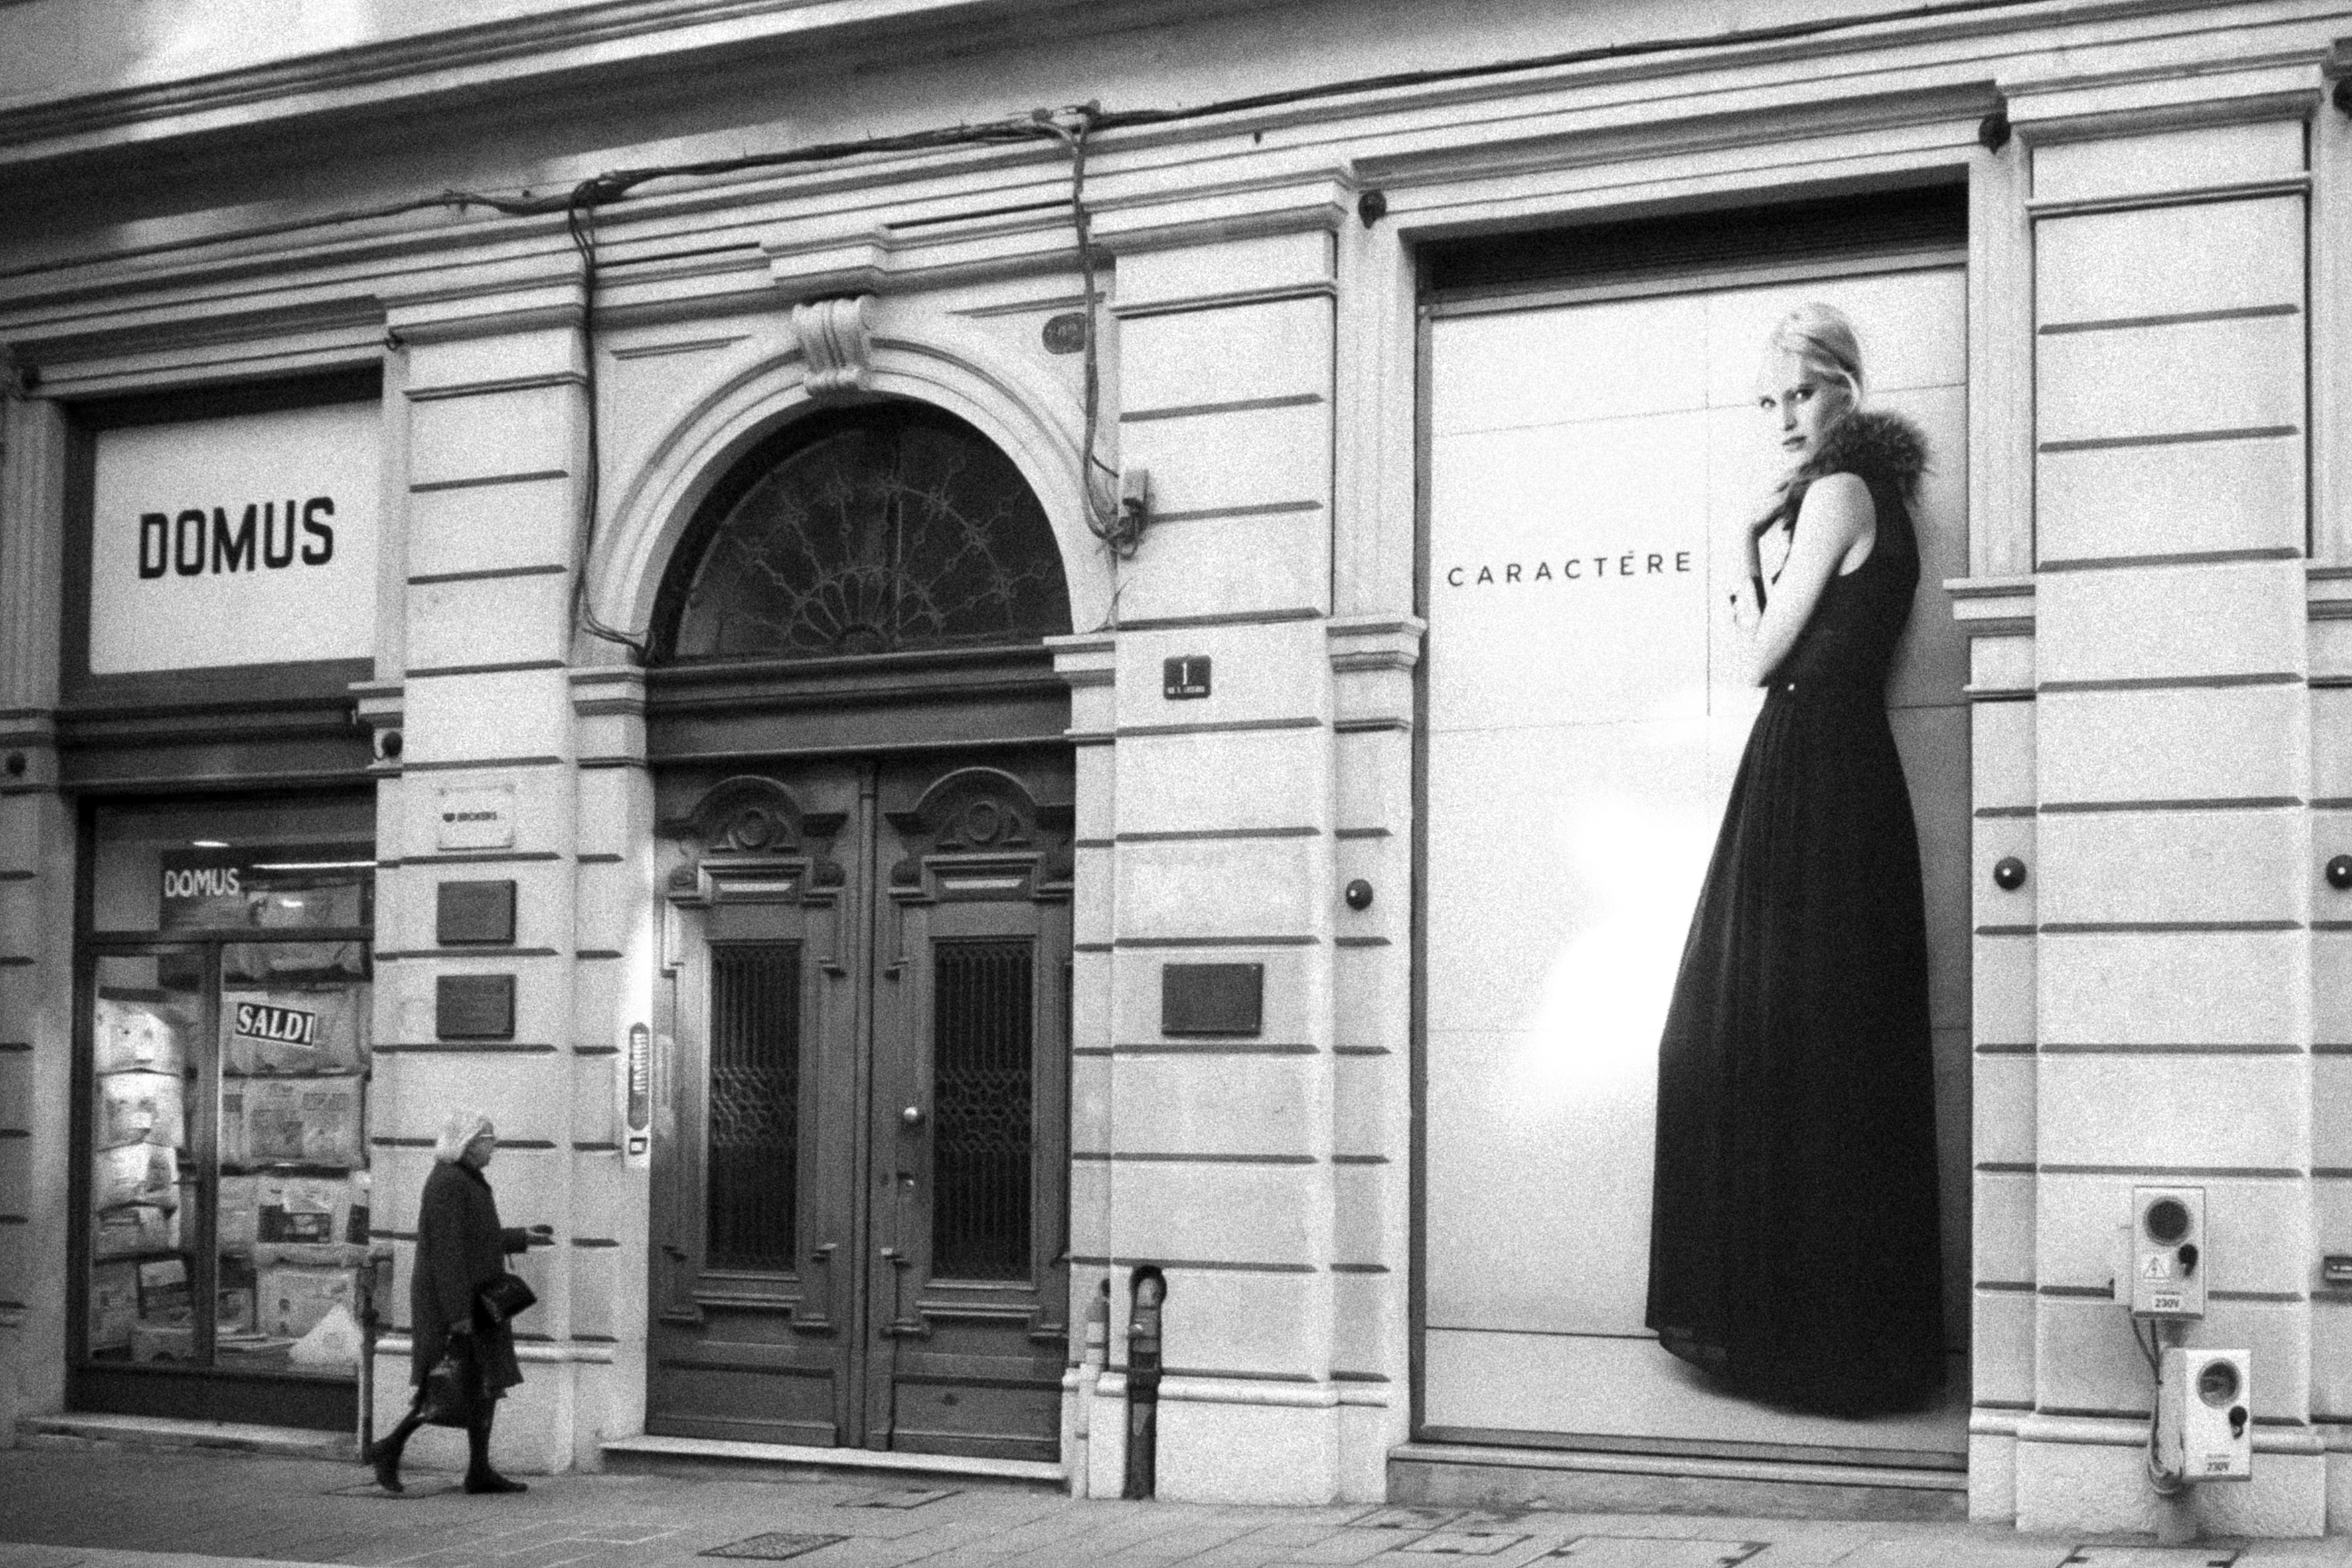
black and white, architecture, white, street, urban, travel, fujifilm, arch, italy, facade, black, monochrome, door, bw, blackandwhite, blackwhite, ngc, photograph, history, it, fuji, fujixt1, fujix, noireblanc, friuliveneziagiulia, trieste, monochrome photography